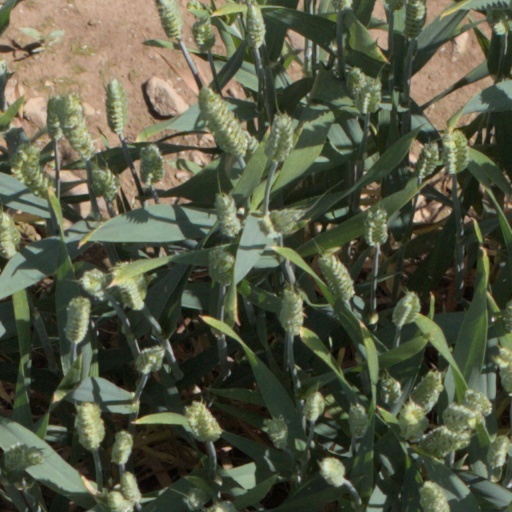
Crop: wheat